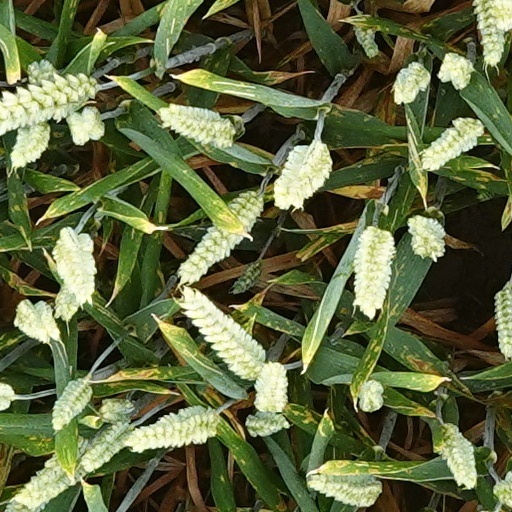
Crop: wheat